Alan Shepard

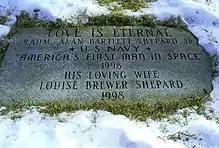
A stone memorial plaque that reads: "Love is Eternal – RADM Alan Bartlett Shepard Jr * US Navy * America's First man in Space 1998 – His loving wife Louise Brewer Shepard 1998"

Shepard was devoted to his children. Frequently, Julie, Laura and Alice were the only astronauts' children at NASA events. He taught them to ski and took them skiing in Colorado. He once rented a small plane to fly them and their friends from Texas to a summer camp in Maine. He doted on his six grandchildren as well. After Apollo 14, he began to spend more time with Louise and started taking her with him on trips to the Paris Air Show every other year and to Asia. Louise heard rumors of his affairs. The publication of Tom Wolfe's 1979 book "The Right Stuff" made them public knowledge but she never confronted him about it nor did she ever contemplate leaving him.